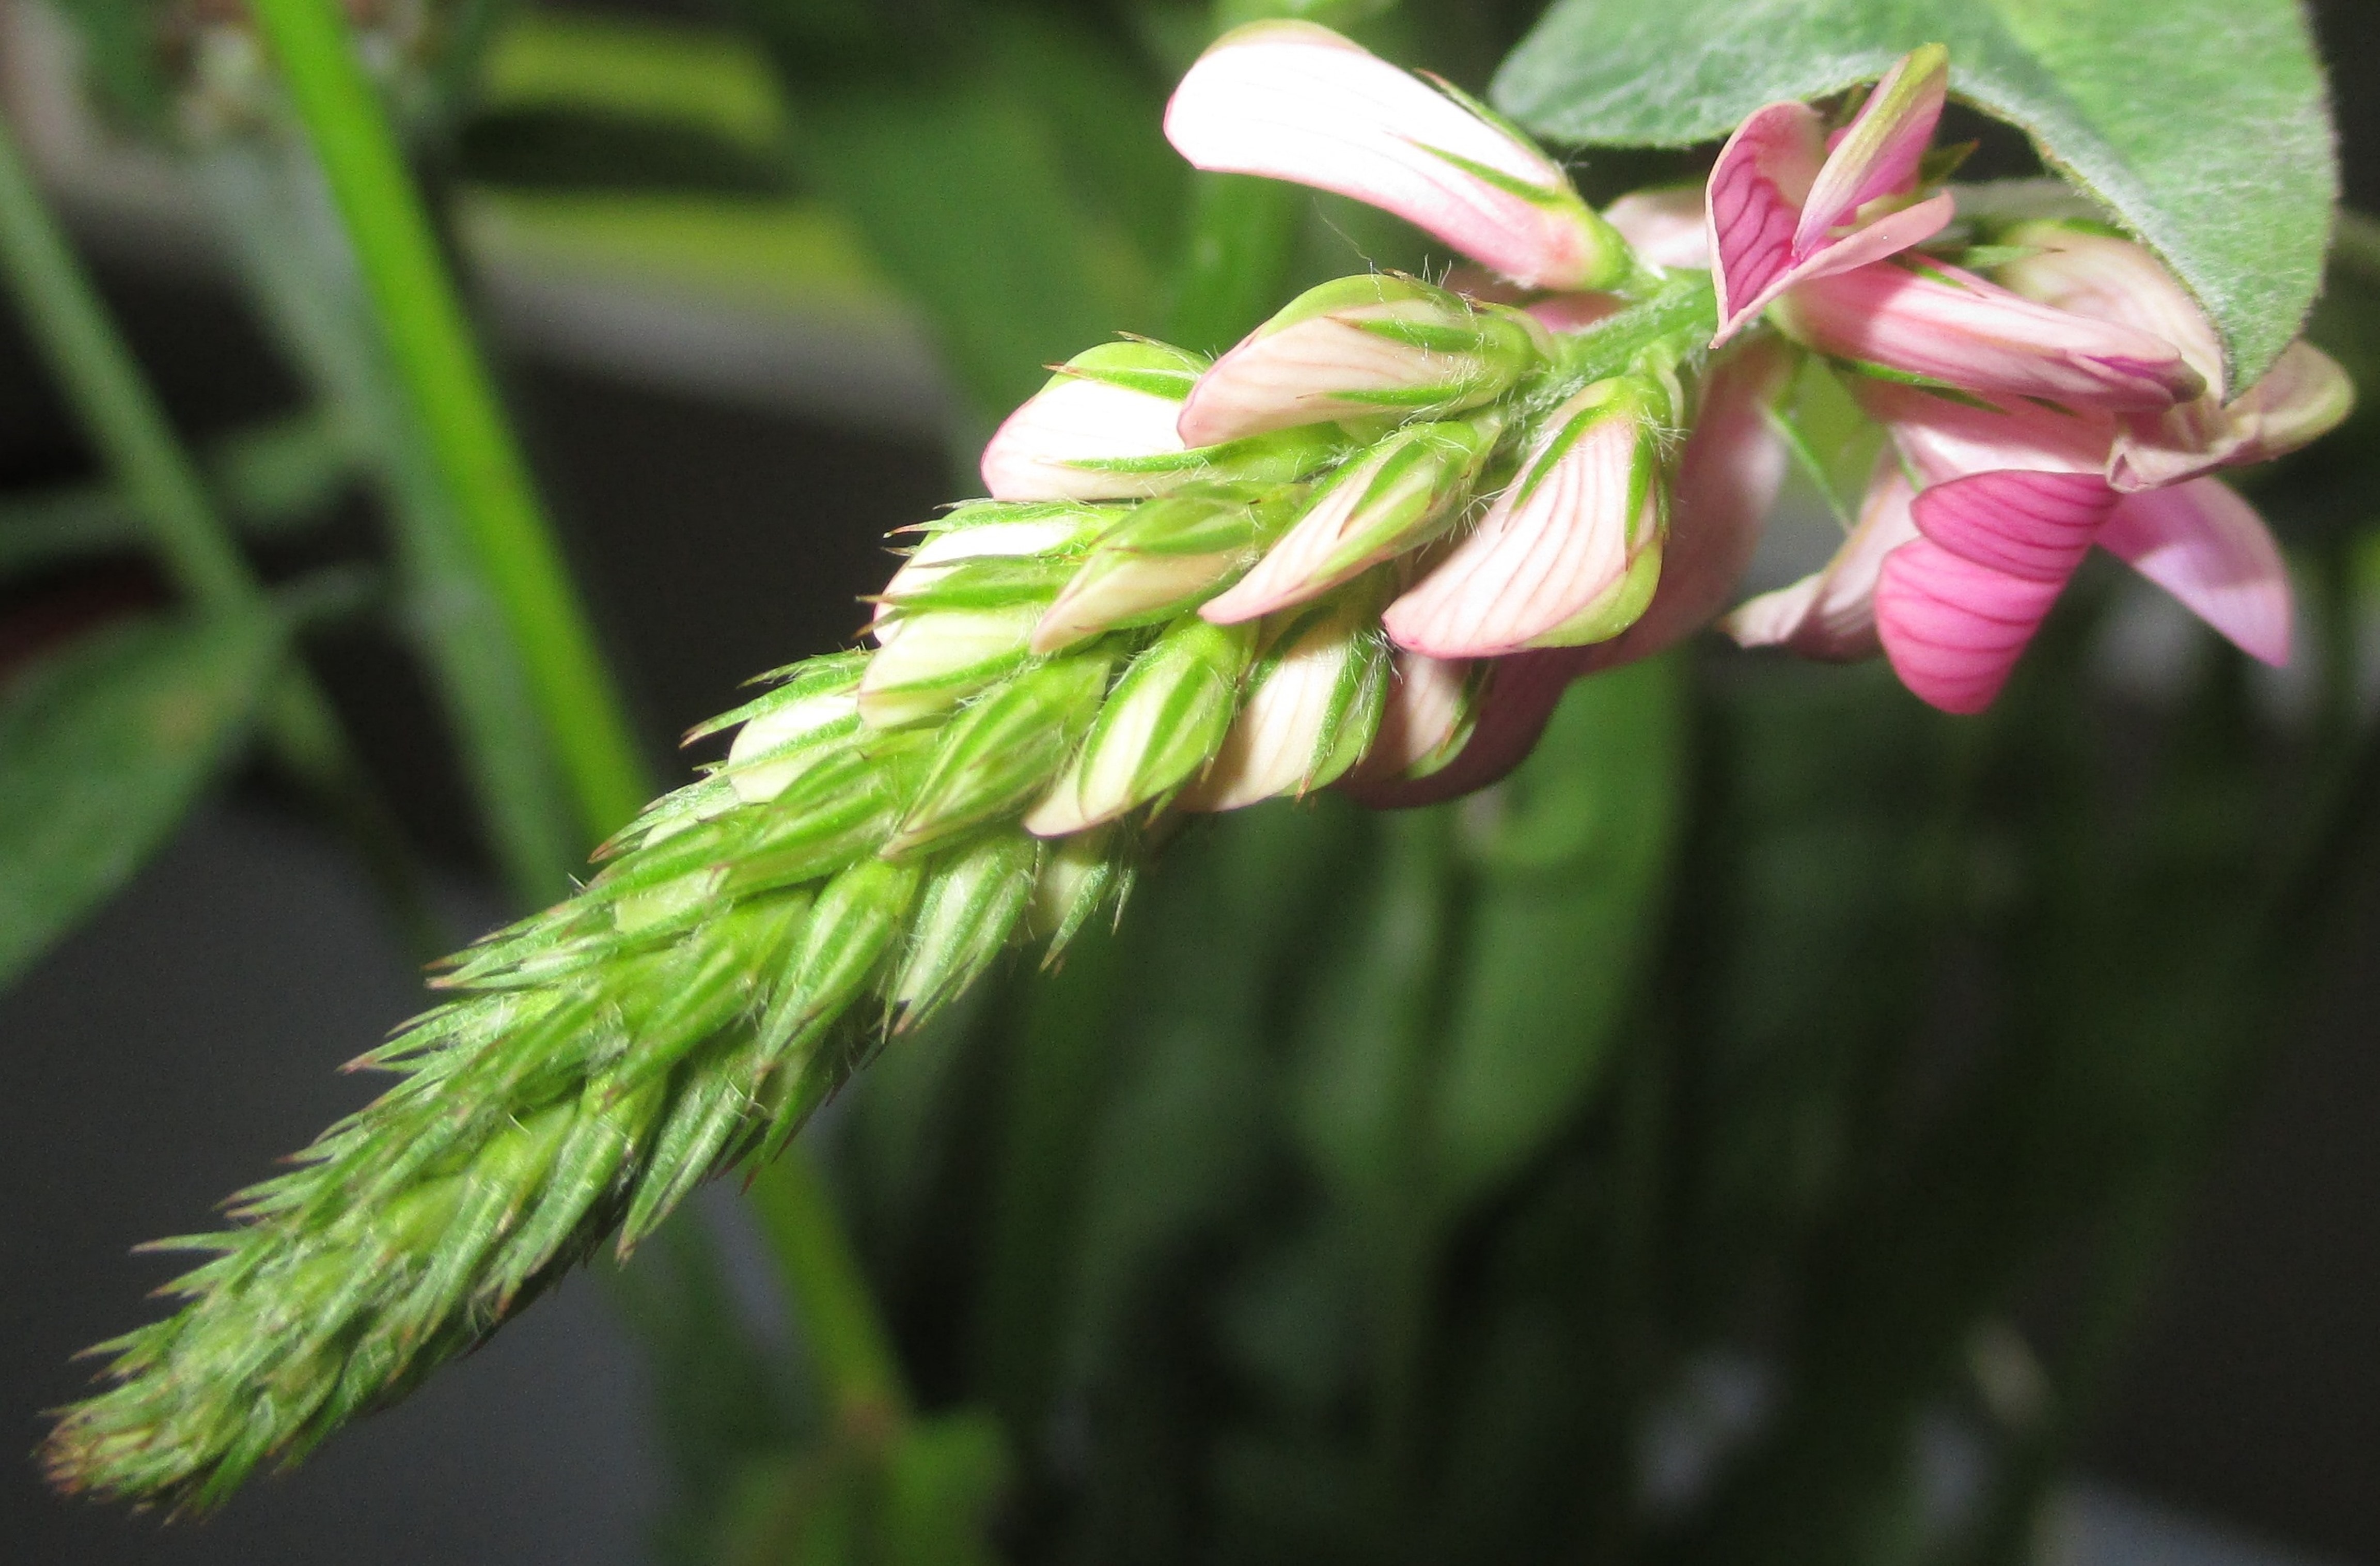
tree, nature, grass, branch, blossom, plant, leaf, flower, bloom, summer, green, botany, pink, close, flora, wildflower, close up, pointed flower, shrub, bud, macro photography, flowering plant, sainfoin, chuck sainfoin, plant stem, land plant